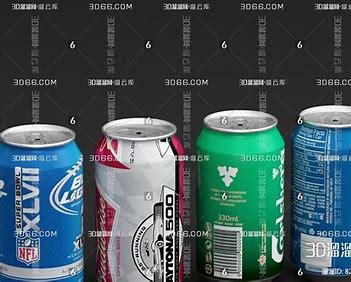
Label: metal